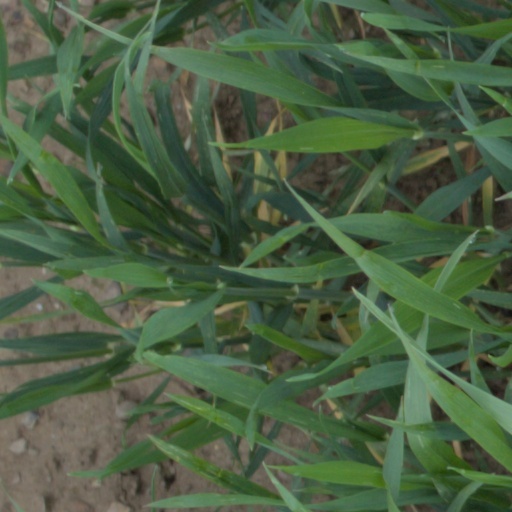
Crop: wheat